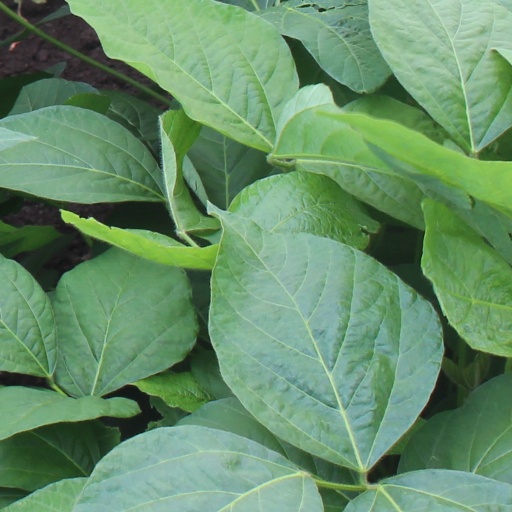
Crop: soybean